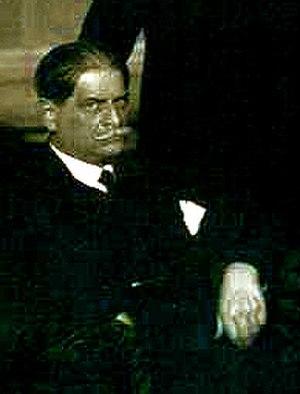
Stefan T. Dąbrowski, né le 31 janvier 1877 à Varsovie, mort le 23 mars 1947 à Poznań est un médecin et biochimiste polonais. Engagé dans la vie publique, il fut vice-ministre des Affaires étrangères de la deuxième République de Pologne, député à la Diète, doyen de la faculté de médecine, puis recteur de l'Université de Poznań.